Mentuhotep II

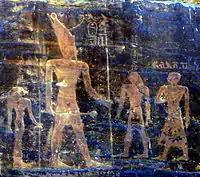
Silsileh rock relief depicting a giant king Mentuhotep II, on the right Intef III and the treasurer Kheti and, on the left, queen Iah.

Mentuhotep II was the son of Intef III and Intef III's wife Iah who may also have been his sister. This lineage is demonstrated by the stele of Henenu (Cairo 36346), an official who served under Intef II, Intef III and his son, which the stele identifies as Horus "s-ankh-[ib-t3wy]", Mentuhotep II's first Horus name. As for Iah, she bore the title of "mwt-nswt", "King's mother". The parentage of Mentuhotep II is also indirectly confirmed by a relief at Shatt er-Rigal. Some scholars have suggested that Mentuhotep II was of Nubian origin. Specifically, Wildung and Lobban have argued that Egyptian iconography represented Mentuhotep II with pronounced, Nubian facial features. Crawford noted that the rulers of the 11th dynasty were based in the Theban or southern region of Upper Egypt and had close relations with Nubia. Mentuhotep II had many wives who were buried with him in or close to his mortuary temple: